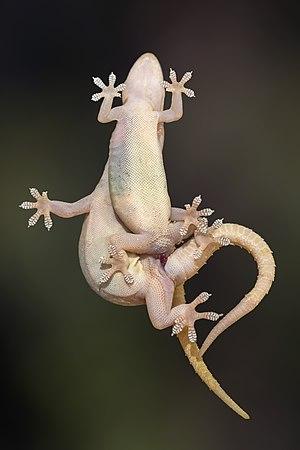
Accouplement de Geckos d'Asie (Hemidactylus frenatus). Vue ventrale avec hémipénis introduit dans la fente cloacale. Cette photographie en pose longue (2,5
Les geckos sont des reptiles, et plus précisément des squamates. Ils font partie du groupe d'animaux que l'on appelle « lézard » dans le langage courant.
Les Gekkota, ou geckos, forment un infra-ordre de reptiles dont on rencontre les espèces dans de très nombreux pays.
Le nom reptiles désigne des animaux terrestres à température variable, au corps souvent allongé et recouvert d'écailles, et dont la démarche, pattes écartées et corps proche du sol, est proche de la reptation. Ce groupe, que les sources notamment antérieures au XXIᵉ siècle considèrent comme un taxon dénommé Reptilia, inclut dans ce cas des animaux disparus comme les dinosaures, les ichthyosaures, les plésiosaures, les pliosaures, les ptérosaures. Depuis l'essor de la cladistique et surtout du cladisme, un nombre croissant de chercheurs considère que le mot reptile ne doit plus être utilisé comme un taxon valide car il ne désigne pas un groupe holophylétique dont les espèces descendent toutes d'un ancêtre commun « reptilien » exclusif, mais forment un regroupement paraphylétique d'espèces semblables par les caractères de l'ectothermie et des écailles. Le groupe « reptiles » serait ainsi paraphylétique parce que les ancêtres communs du groupe ont aussi produit une descendance ne possédant pas de tels caractères : les mammifères et les oiseaux.
Un hémipénis est l'un des deux organes sexuels des mâles de l'ordre des squamates. Les deux hémipénis, au repos, sont invaginés à l'intérieur d'une gaine dans la portion intérieure de la queue. Ces organes copulateurs pairs et symétriques sont dévaginés au moment de l'accouplement. La dévagination est accomplie par afflux de sang dû à un tissu érectile analogue à celui du pénis des mammifères. Chez certains grands lézards les hémipénis sont partiellements calcifiés.
Le cloaque /klɔ.ak/ est un organe en forme de canal, clos par le sphincter anal, présent chez les oiseaux, les reptiles, les amphibiens et certains mammifères. Chez les oiseaux, il est situé sous le croupion et associé à un système glandulaire. Chez les reptiles et amphibiens, il est situé sous la queue, plus ou moins visible selon les espèces.